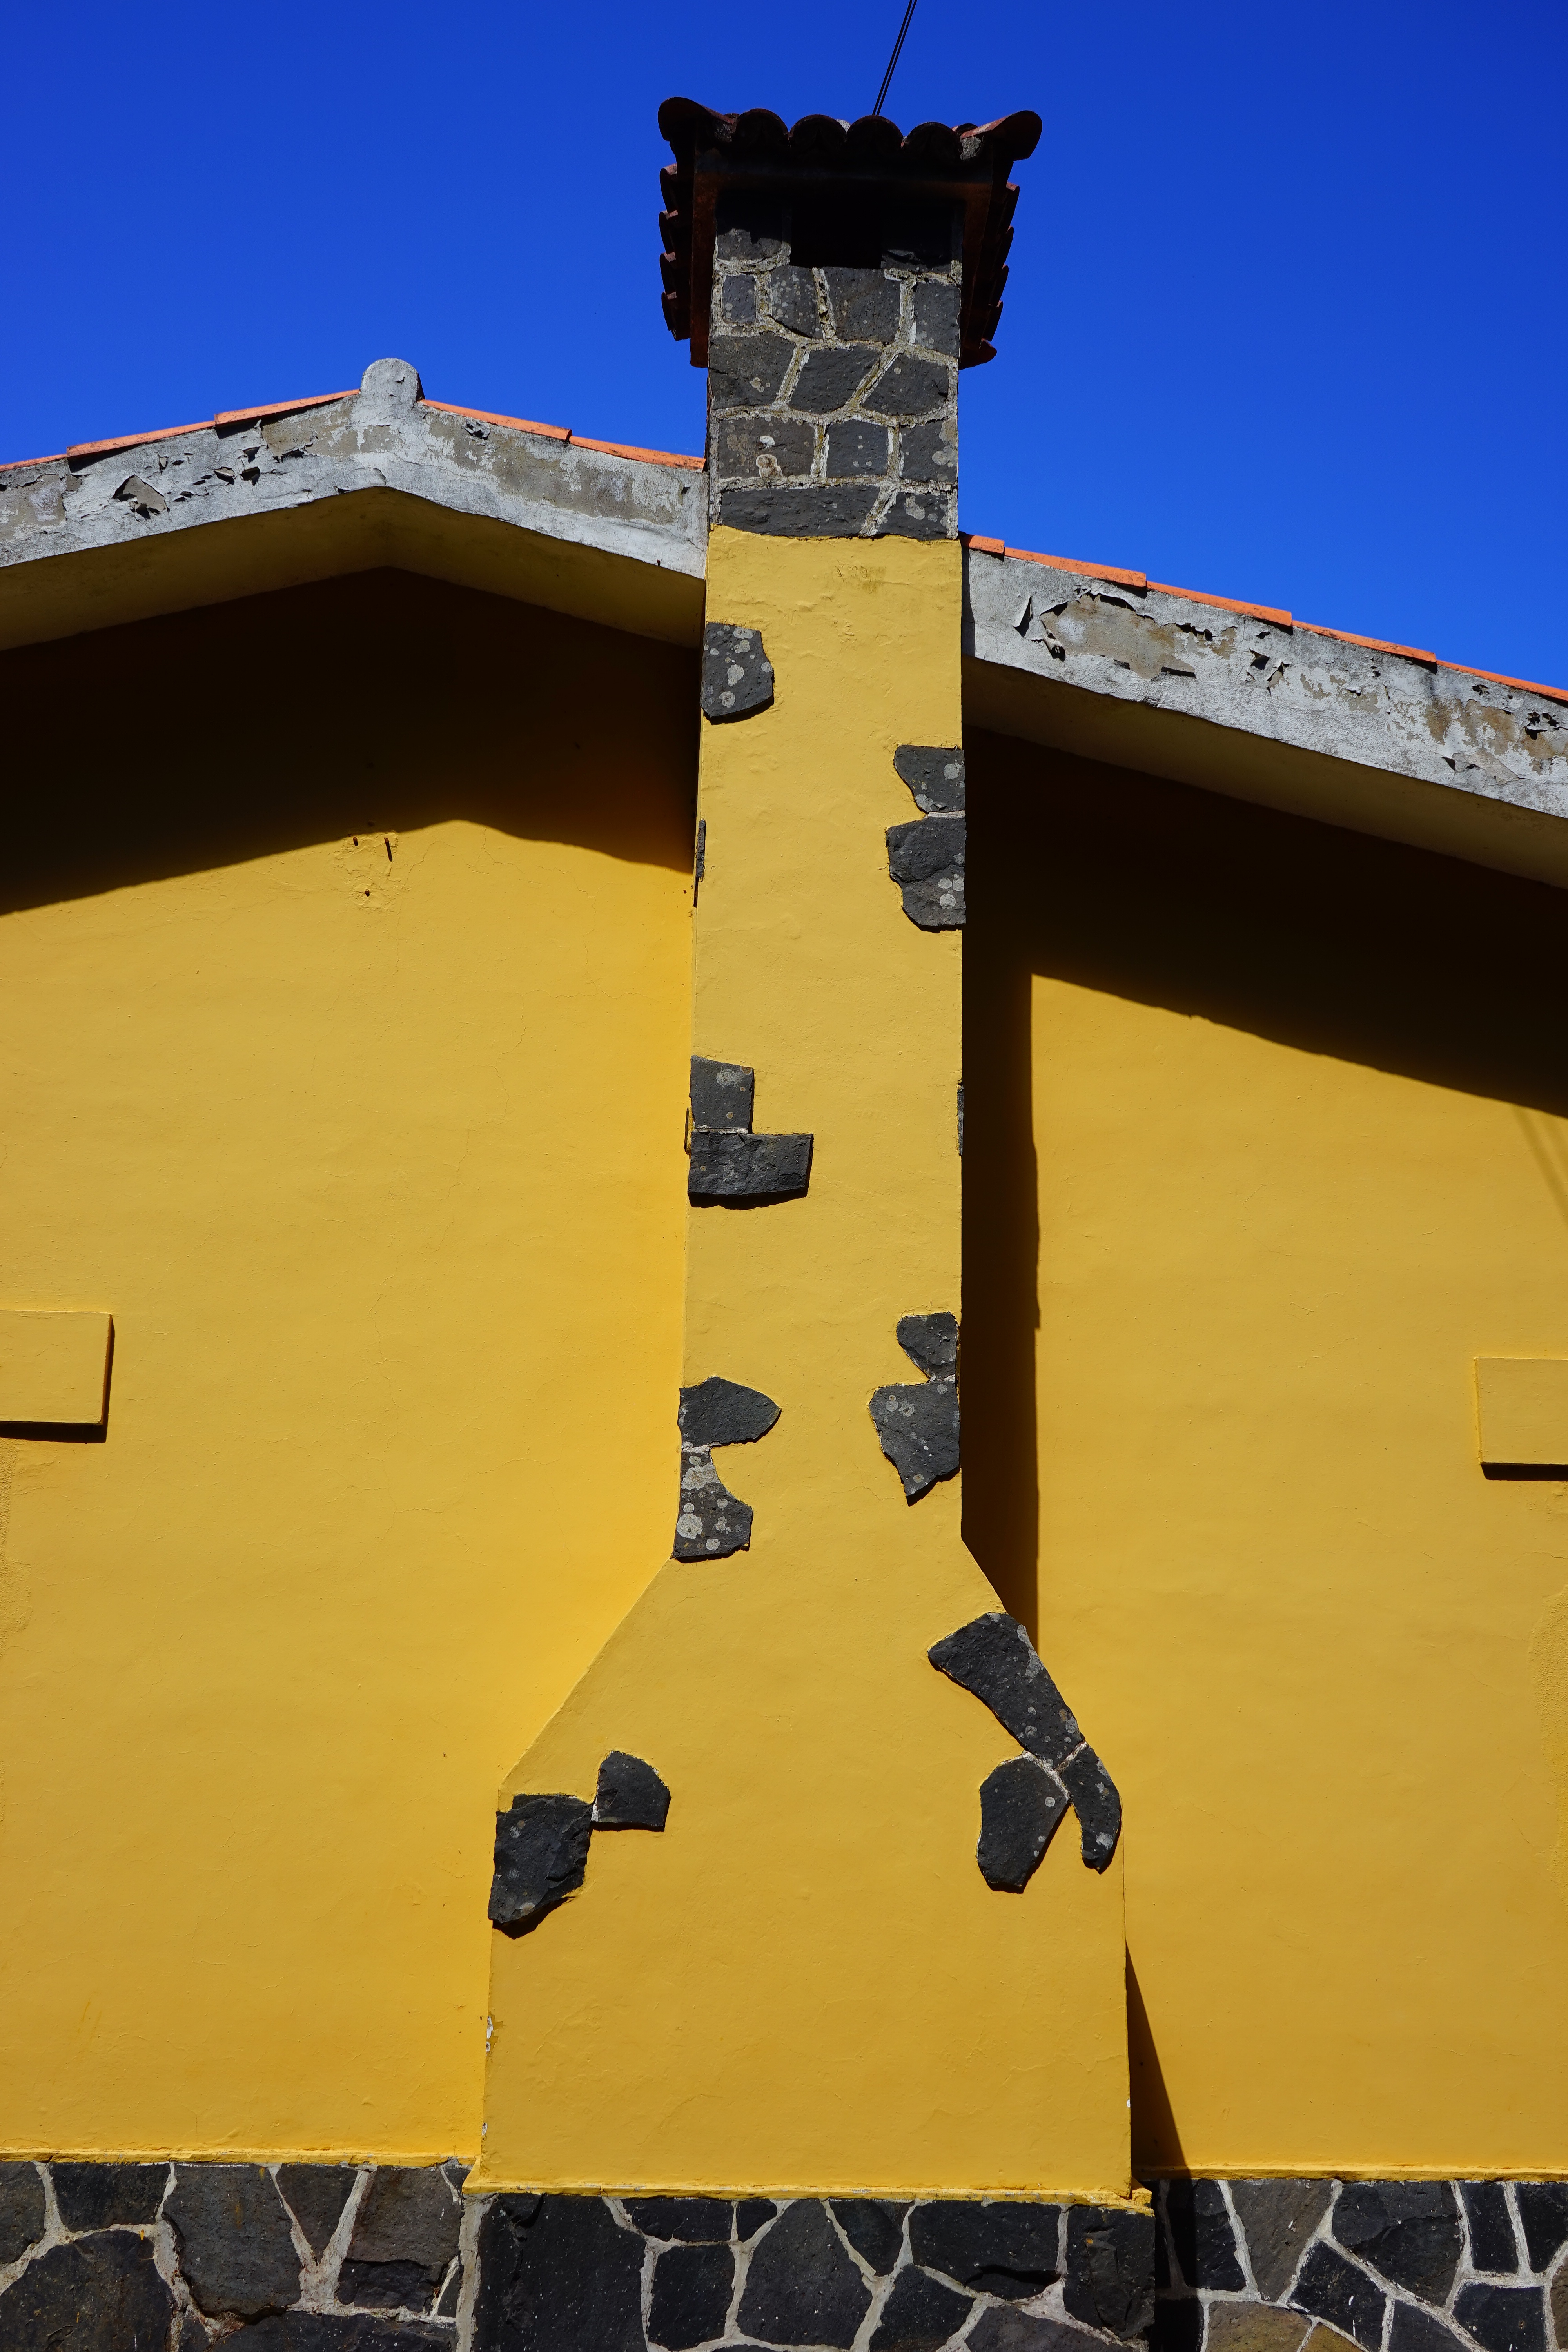
architecture, building, wall, color, fireplace, blue, yellow, art, shape, urban area